Supreme Order of the Most Holy Annunciation

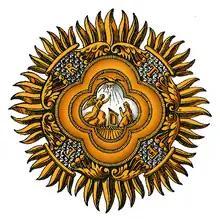

Under its first formulation, the order had fifteen knights. The number was symbolic of the number of daily masses celebrated with the order. In 1409, Amadeus VIII, Duke of Savoy, gave the order its first known statutes, and in 1434, he extended the order to five more knights.